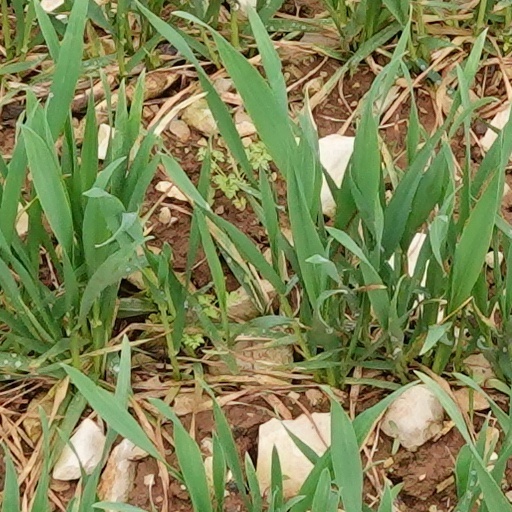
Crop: wheat